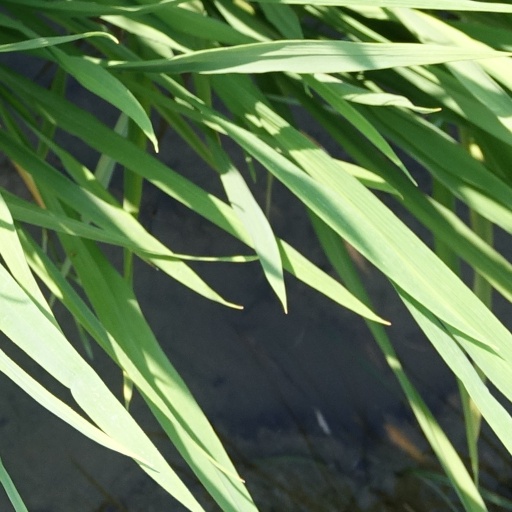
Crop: rice